Tomás Dolz de Espejo

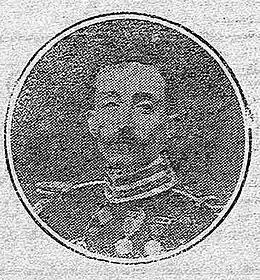
in 1923

In 1920 Florida joined a 3-member Mellista Castilla La Nueva executive; In 1921, he assumed the position of Jefe Provincial in Madrid and honorary president of the Madrid branch of the party youth, Juventud Católica Tradicionalista. Reported as engaged in a variety of initiatives – setting up new cinemas in Madrid, collecting money for religious purposes, donating and organizing donations to army operations in Morocco, taking part in Catholic ceremonies, supporting sports- he was not, however, noted as busy building the party structures. In 1922 he attended a general Mellista assembly, taking place in Zaragoza and supposed to finalize buildup of the new party. The assembly launched Comité Directivo of the newly formed Partido Tradicionalista; Florida was one of its 3 members. He was also confirmed as the Madrid Jefe Provincial, temporarily given command of "provincias del Centro, Sur y Oeste de España". The Mellista project hardly took off the ground when the 1923 coup of Miguel Primo de Rivera banned all political parties in the country.